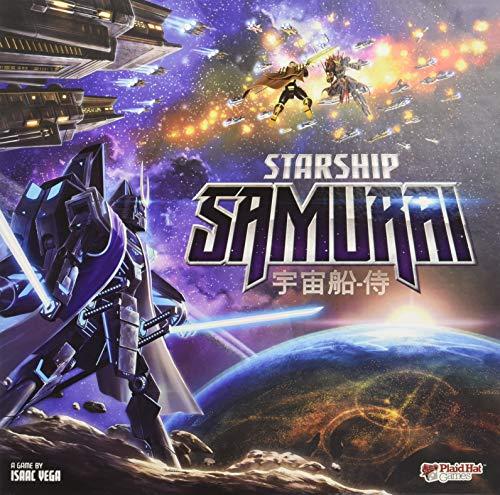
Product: Starship Samurai
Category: Toys & Games | Games & Accessories | Board Games
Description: Starship Samurai Board Game.
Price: $44.06
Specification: ProductDimensions:11.6x11.6x2.9inches|ItemWeight:1.1pounds|ShippingWeight:3.31pounds(Viewshippingratesandpolicies)|ASIN:B078SGXF43|Itemmodelnumber:PH1800|Manufacturerrecommendedage:13-15years